Central Sulawesi

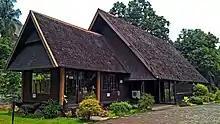
A Central Sulawesi traditional house in Taman Mini Indonesia Indah, Jakarta.

Central Sulawesi is rich in culture inherited from generation to generation. Traditions concerning aspects of life are preserved in people's daily lives. Old beliefs are cultural heritage that are maintained and carried out in several forms with various modern influences and religious influences.